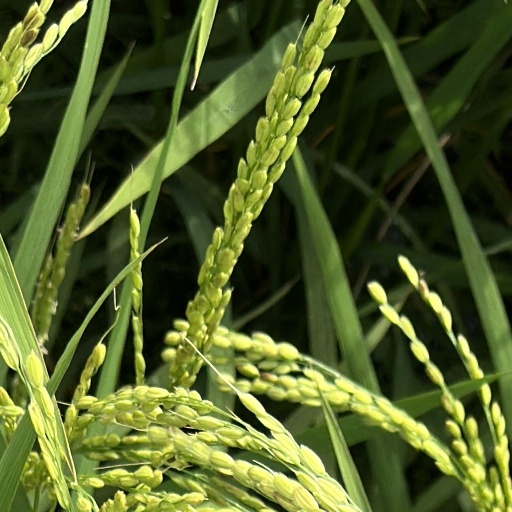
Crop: rice